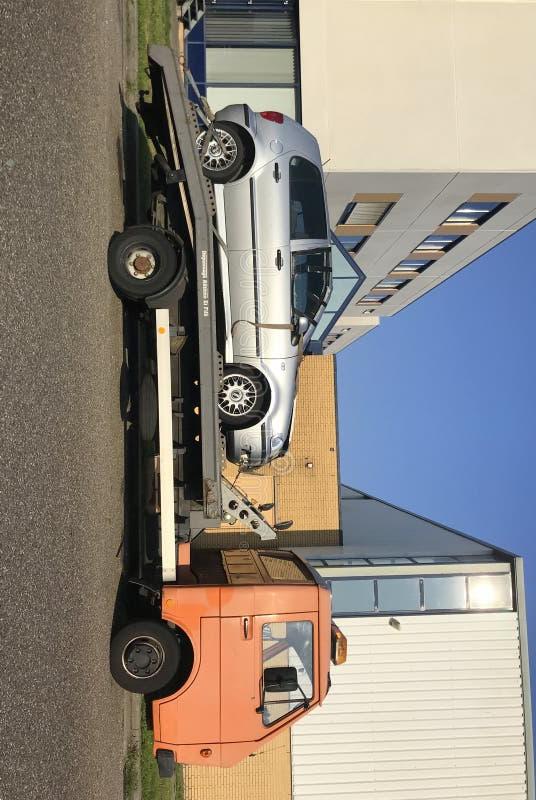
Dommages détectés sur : capot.
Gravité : mineur